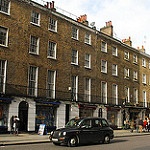
Label: street